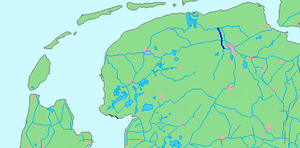
L'Aduarderdiep est un canal néerlandais de la province de Groningue.